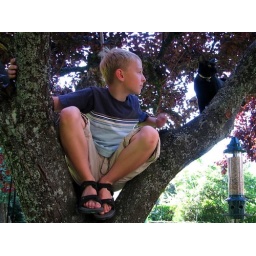
Boy and cat in tree